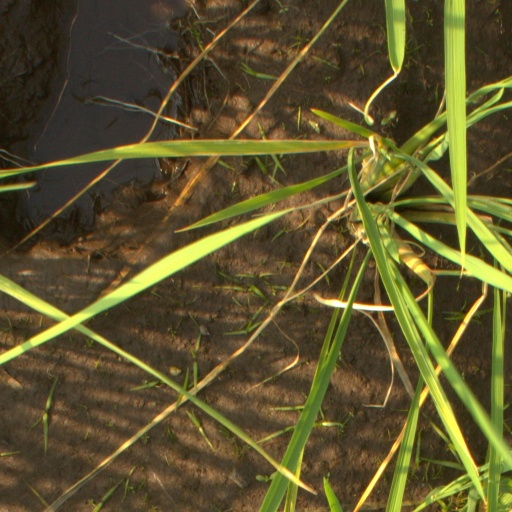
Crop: rice